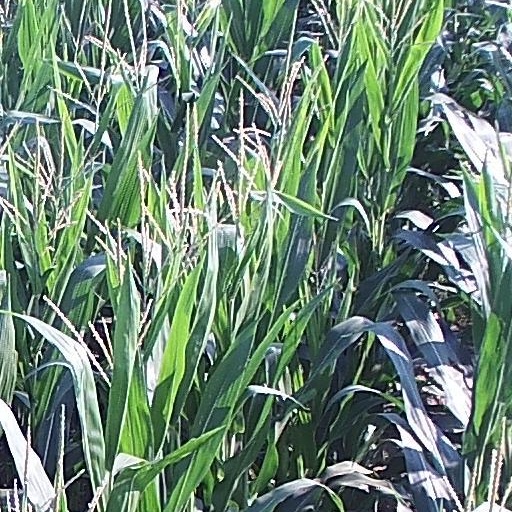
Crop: maize; corn